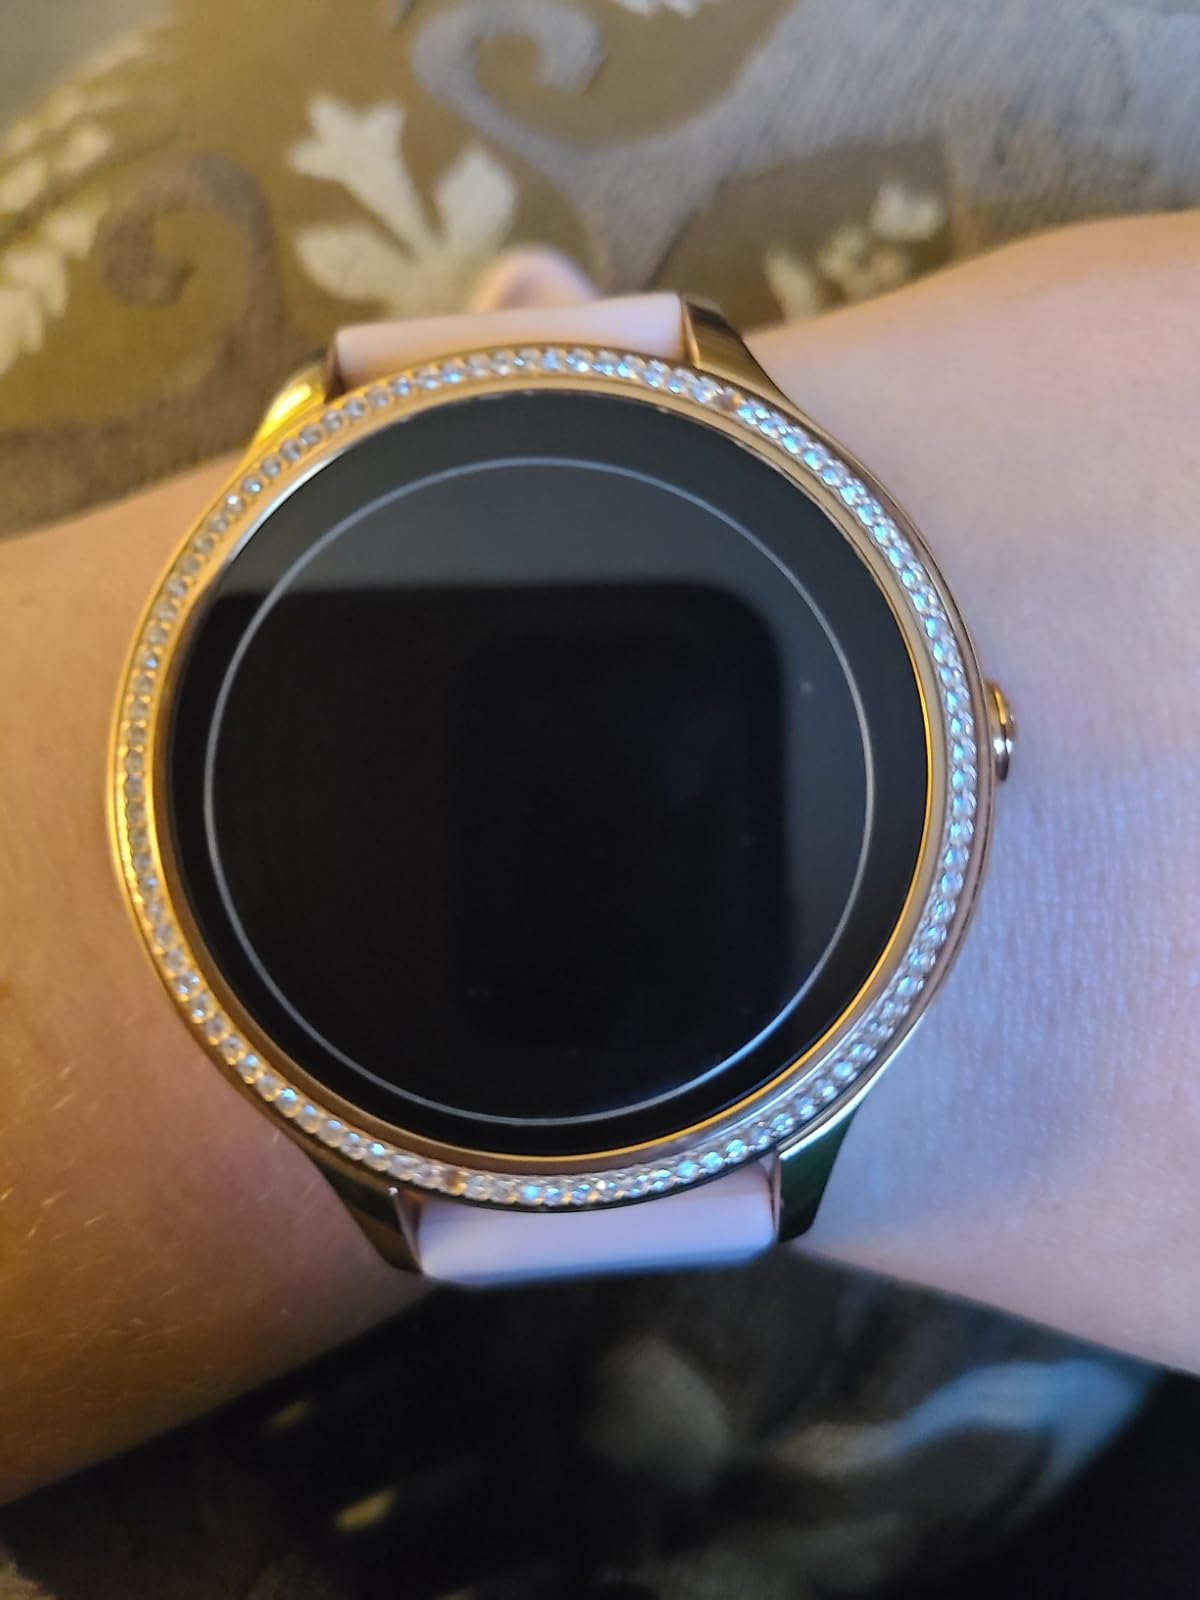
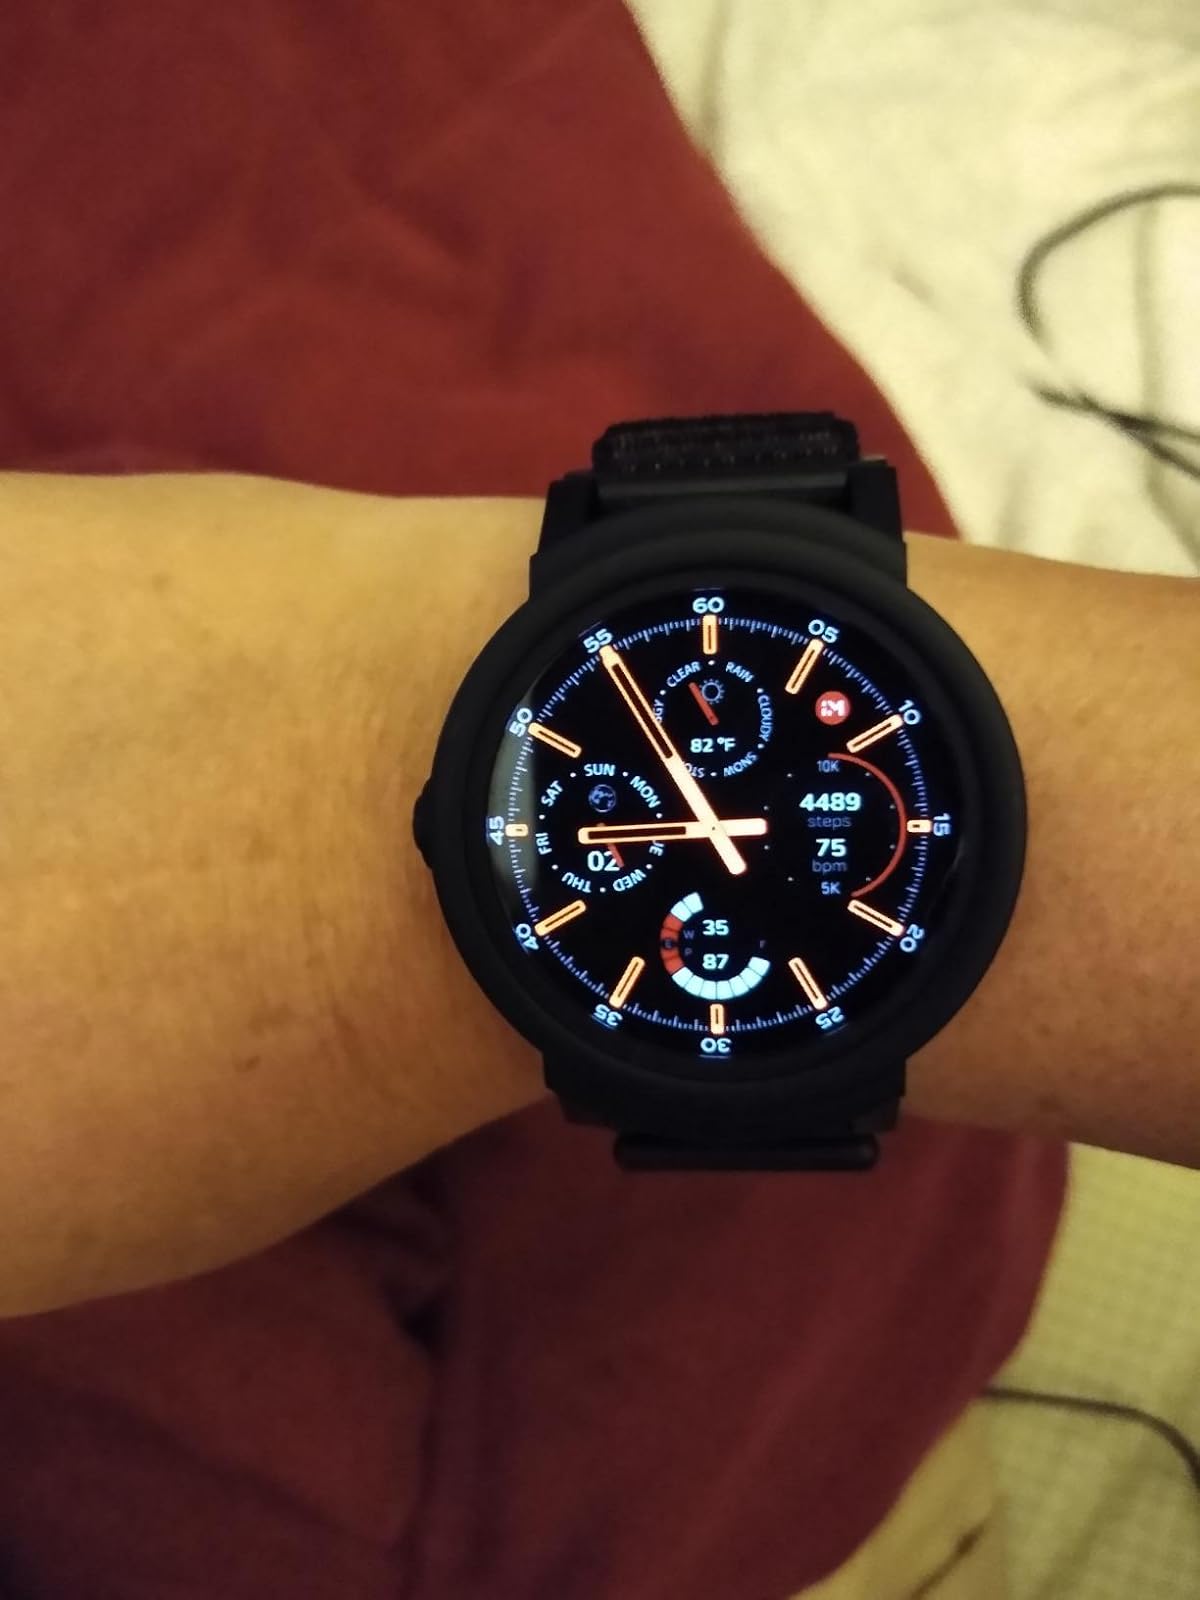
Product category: smartwatch
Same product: no